Jane Gordon, Duchess of Gordon

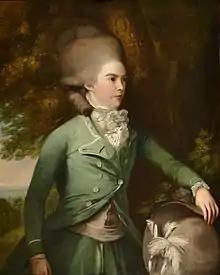
Jane Gordon, Duchess of Gordon, in a green riding dress, portrayed by Daniel Gardner (around 1775)

On 18 October 1767, Jane married the 24-year-old Alexander Gordon, 4th Duke of Gordon. The young Duke lived in the Gordon townhouse almost opposite the Maxwells, and he had inherited a considerable fortune and the title at the age of nine.